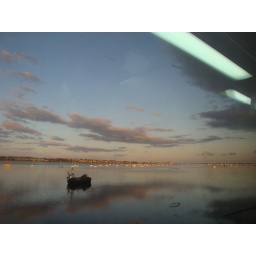
the view from the train window around Dawlish